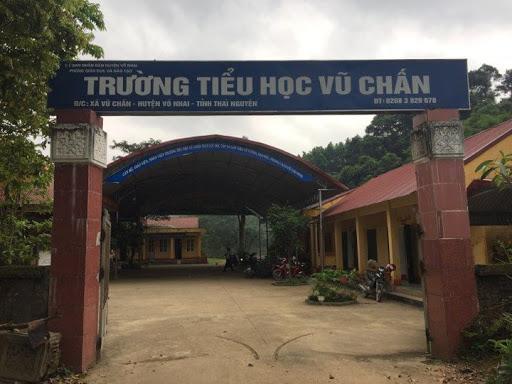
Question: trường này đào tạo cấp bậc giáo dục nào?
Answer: trường này đào tạo tiểu học